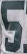
Number: 5